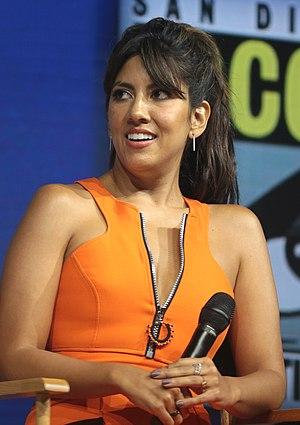
Stephanie Beatriz, née le 10 février 1981 à Neuquén en Argentine, est une actrice et productrice américano-argentine.
Rosa Diaz est un personnage de fiction apparaissant dans la série télévisée américaine Brooklyn Nine-Nine, interprété par l'actrice Stephanie Beatriz et doublé en version française par Ingrid Donnadieu.